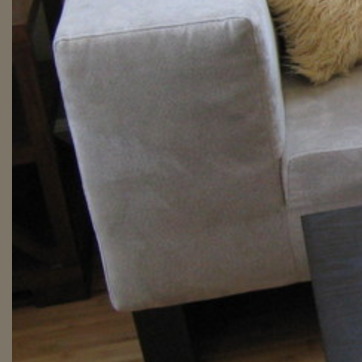
Material: fabric